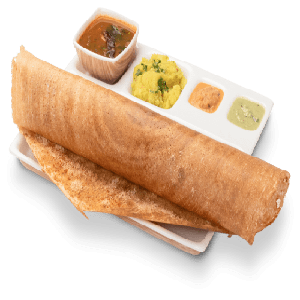
Dish: dosa